Pseudorhabdosynochus oliveri

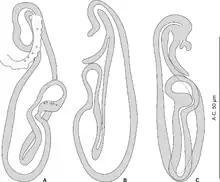
Vagina of "Pseudorhabdosynochus oliveri"

The species has the general characteristics of other species of "Pseudorhabdosynochus", with a flat body and a posterior haptor, which is the organ by which the monogenean attaches itself to the gill of is host. The haptor bears two squamodiscs, one ventral and one dorsal.